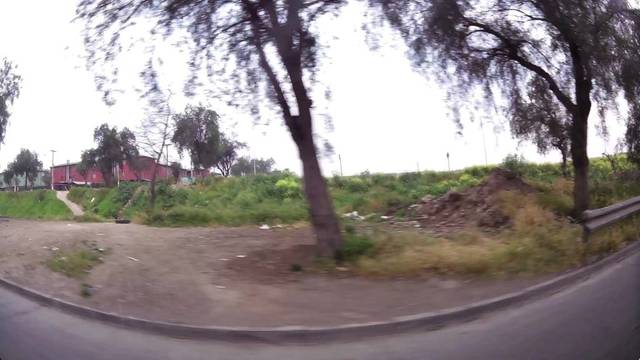
Region: Chile
Coordinates: -33.489, -70.72